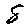
Label: 8